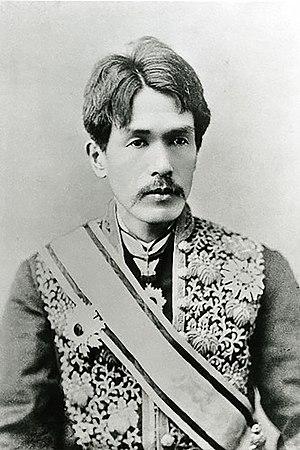
Le vicomte Inoue Kowashi est un homme politique japonais de l'ère Meiji.